1917 Code of Canon Law

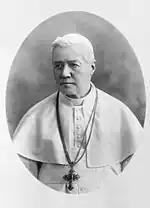

Since the close of the "Corpus Juris", numerous new laws and decrees had been issued by popes, councils, and Roman Congregations. No complete collection of them had ever been published and they remained scattered through the ponderous volumes of the Bullaria, the "Acta Sanctae Sedis", and other such compilations, which were accessible to only a few and for professional canonists themselves and formed an unwieldy mass of legal material. Moreover, not a few ordinances, whether included in the "Corpus Juris" or of more recent date, appeared to be contradictory; some had been formally abrogated, others had become obsolete by long disuse; others, again, had ceased to be useful or applicable in the present condition of society. Great confusion was thus engendered and correct knowledge of the law rendered very difficult even for those who had to enforce it.